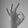
ASL letter: F